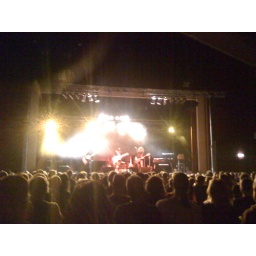
Alte Schlachthoff, Bobo in white wooden houses